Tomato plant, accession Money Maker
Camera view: vertical (180 deg); turntable rotation: 300 degrees
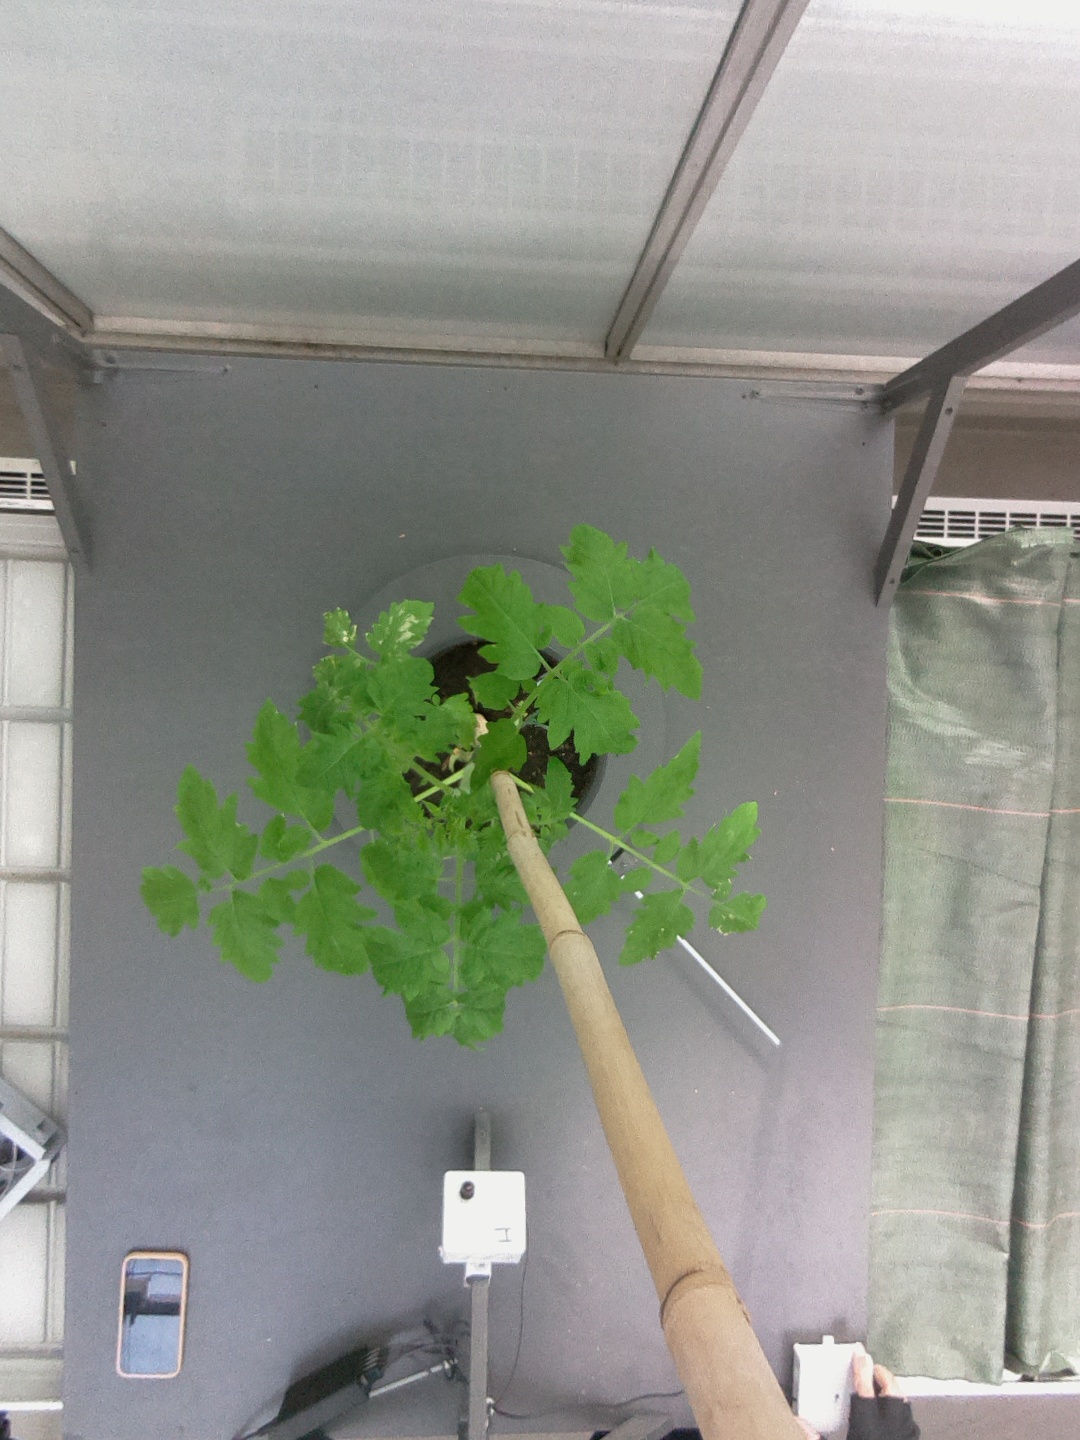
BBCH growth stage 14: 8 of true leaves visible